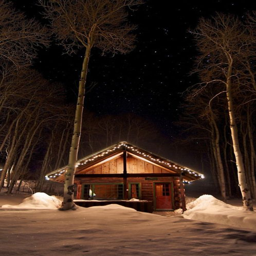
tiny cabin in the snow .